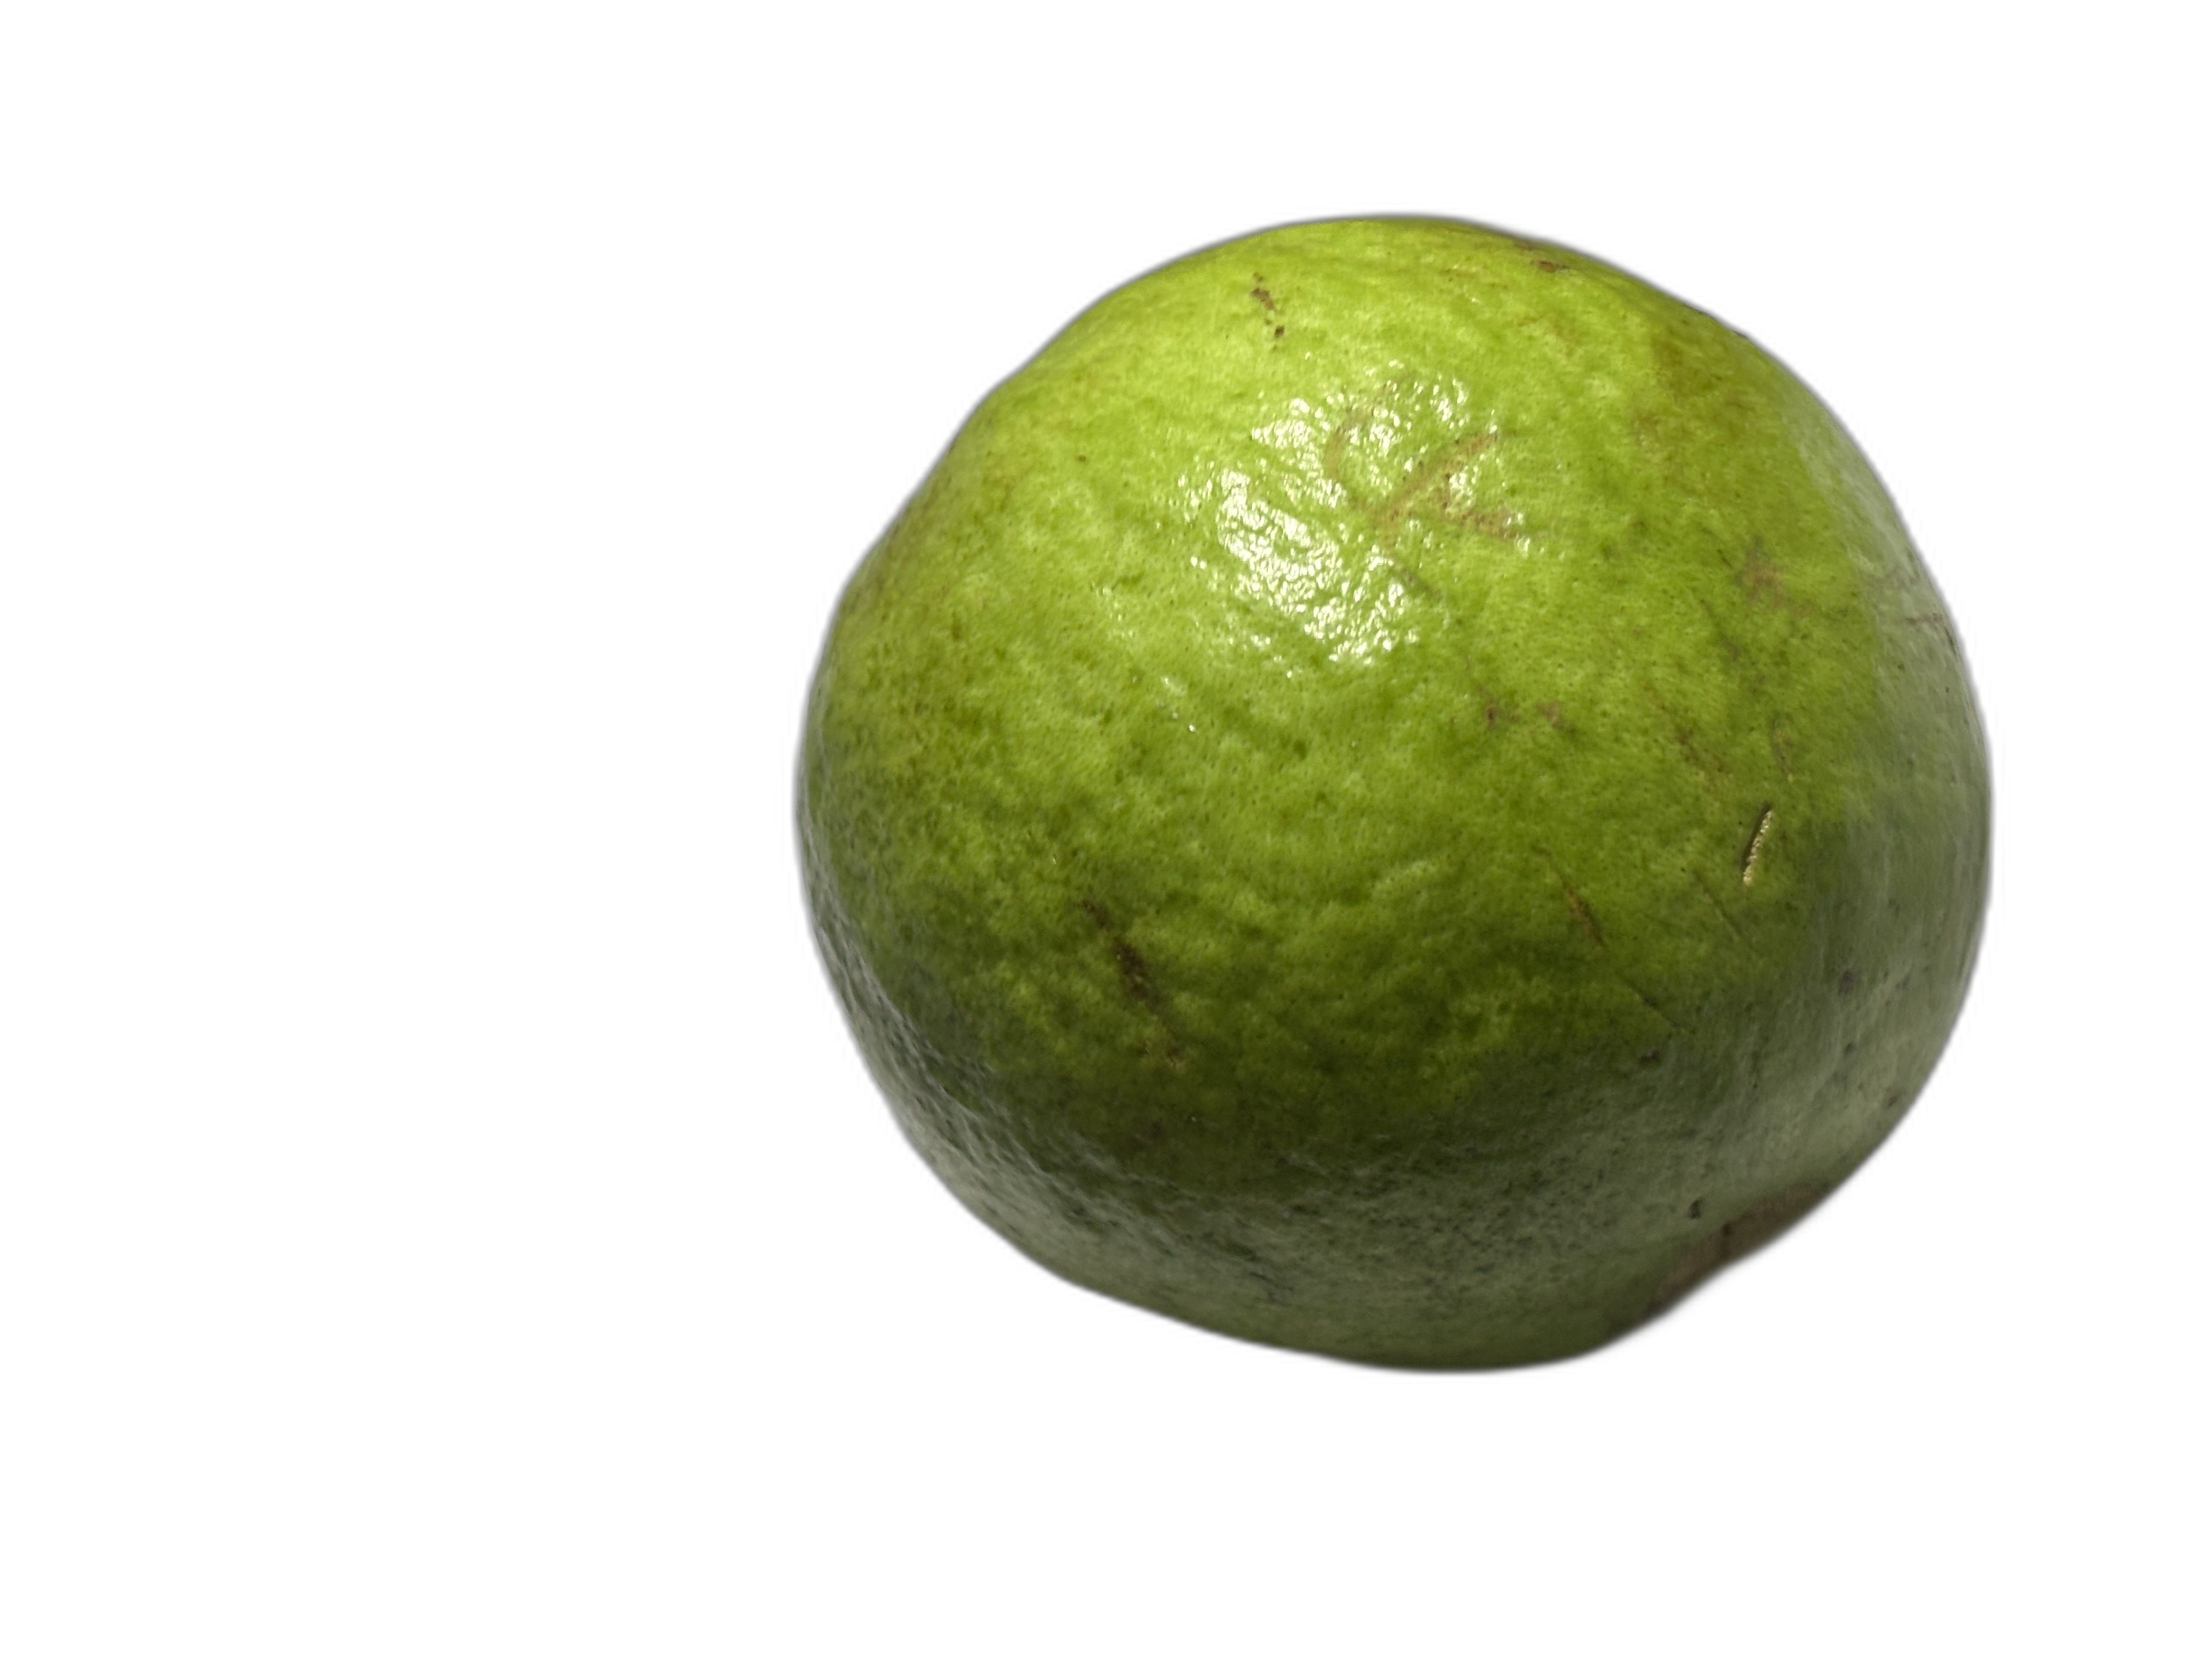
Plant part: fruit
Disease: Healthy